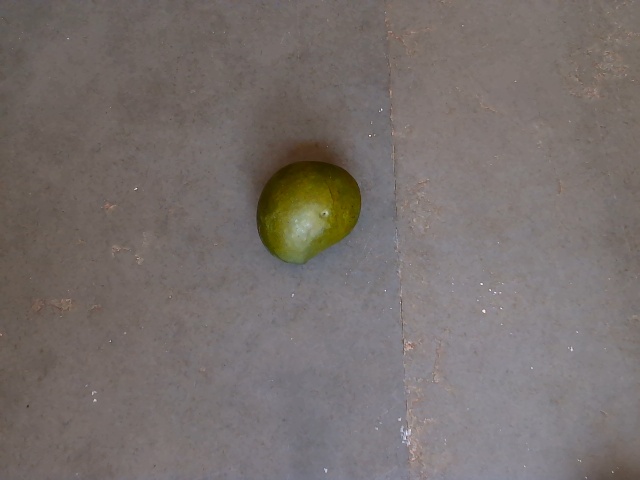
Label: Raw_Mango